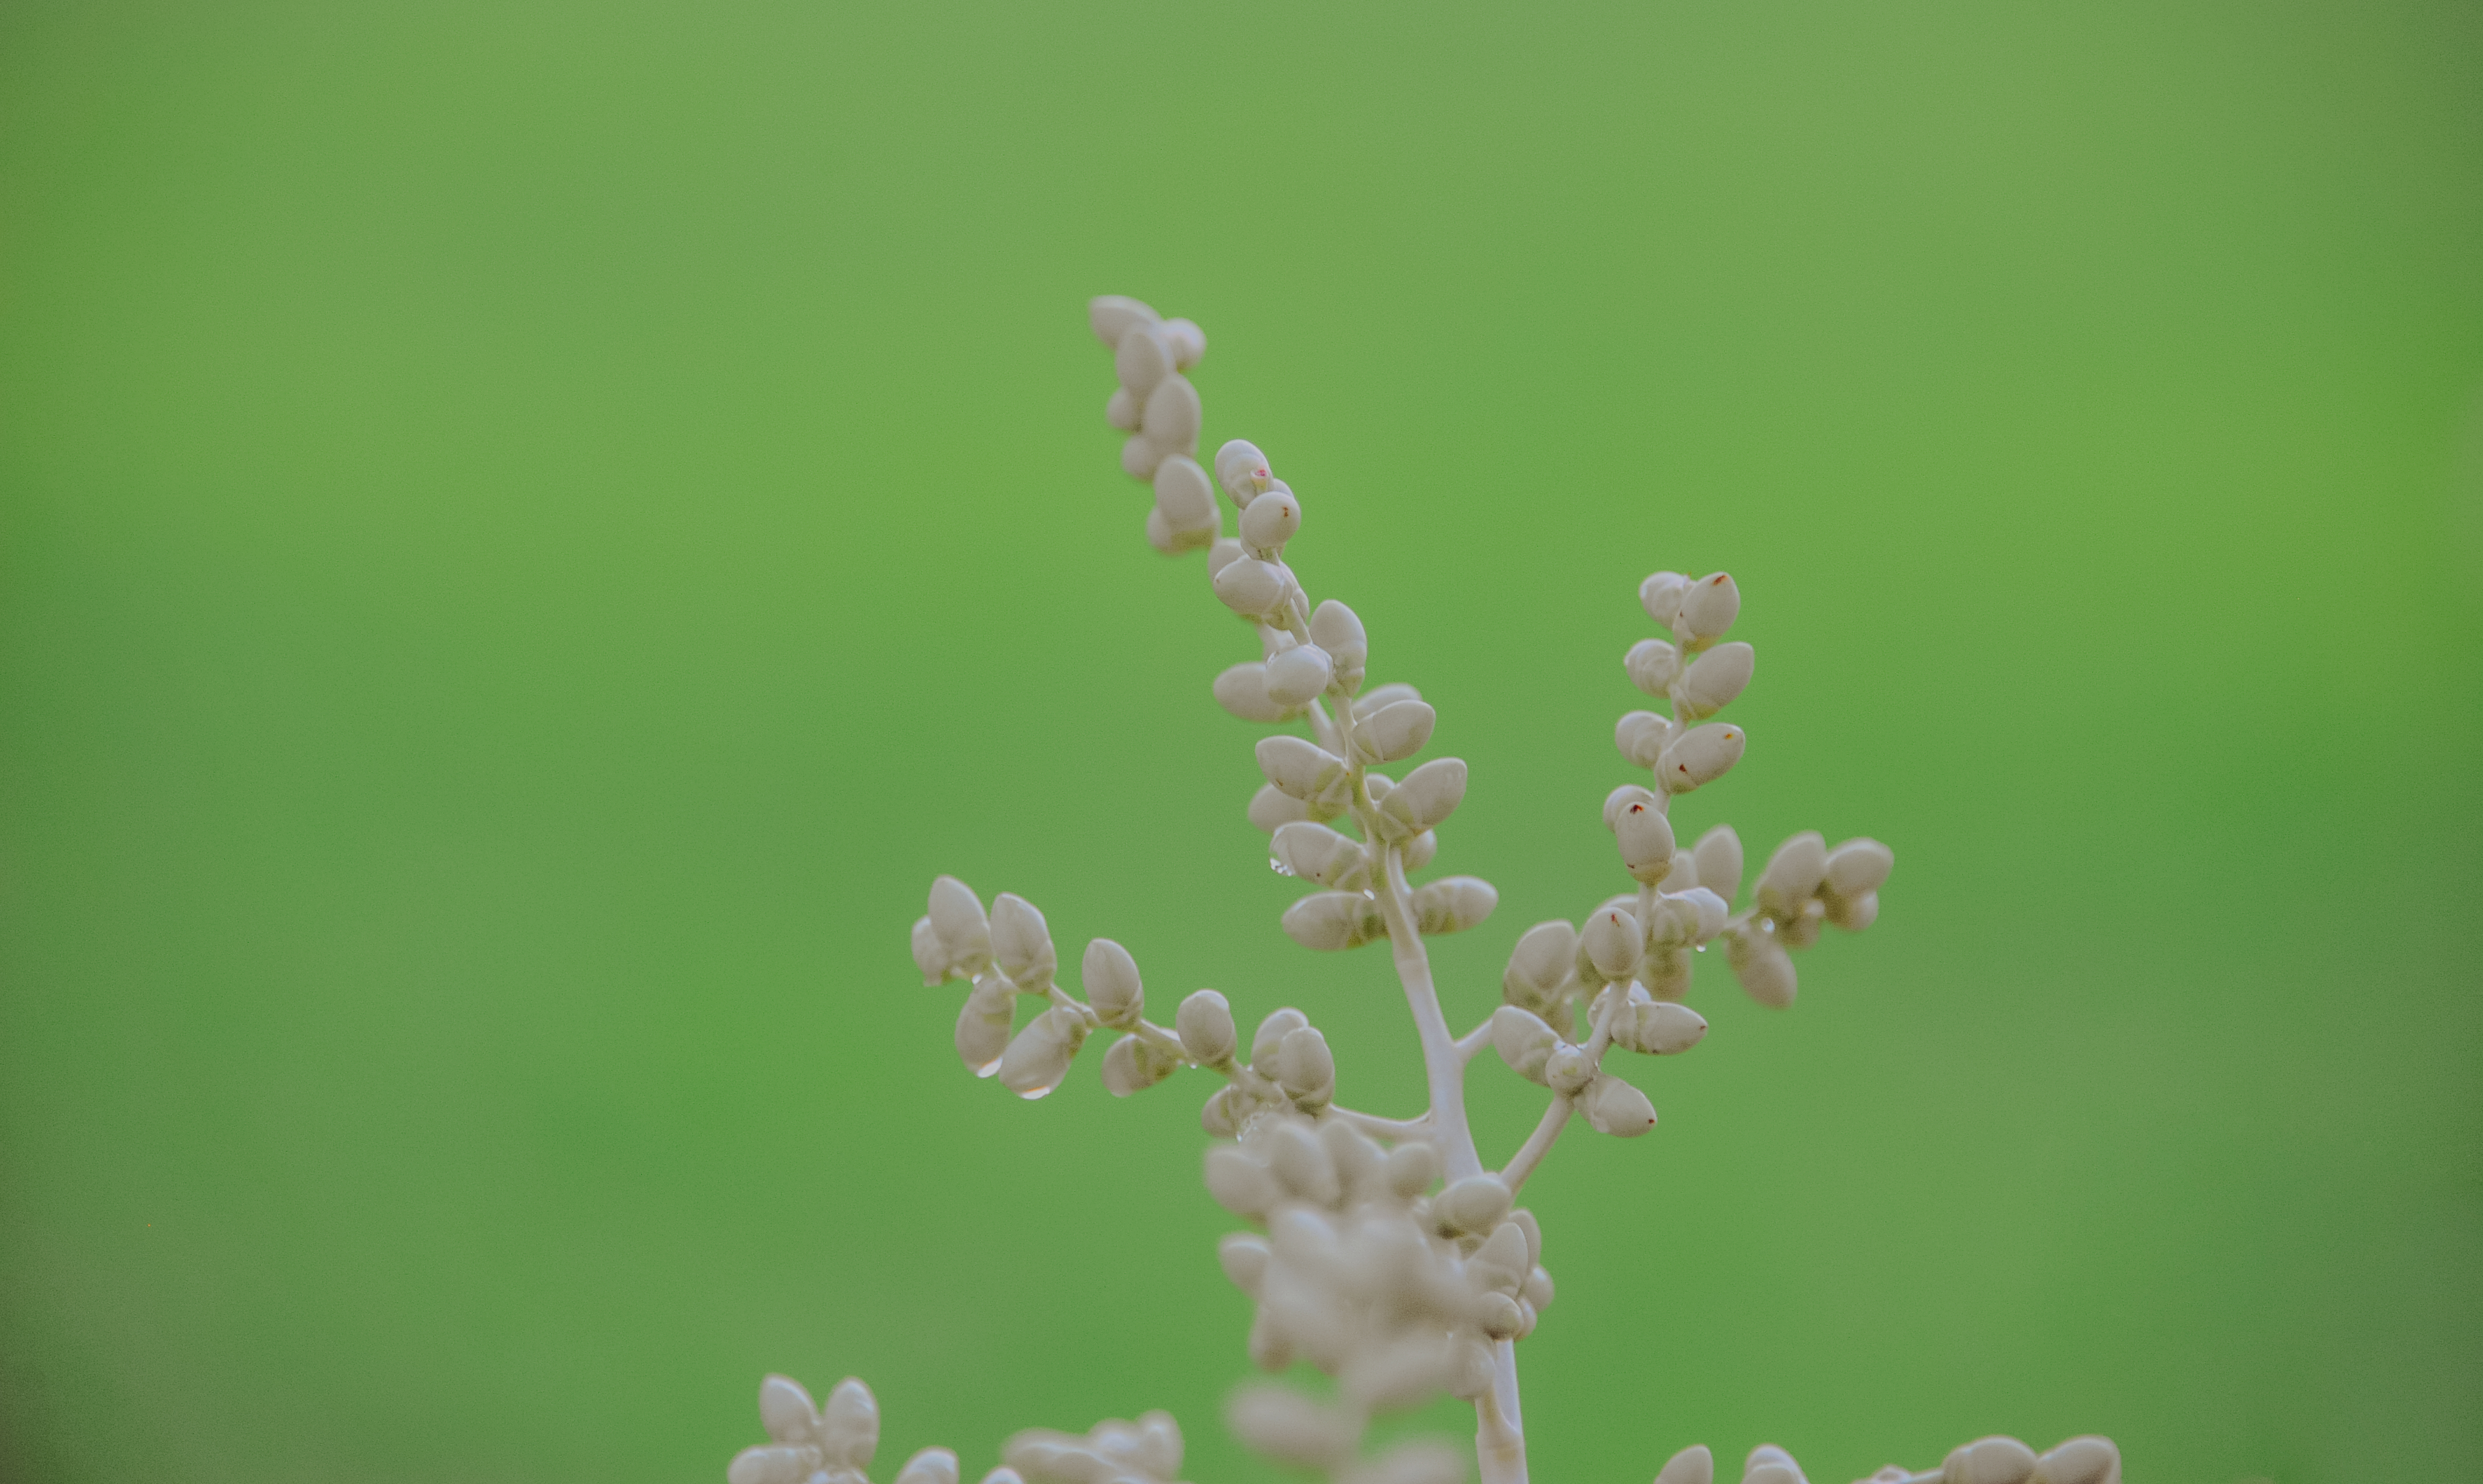
grass, green, plant, flower, flora, macro photography, plant stem, spring, twig, branch